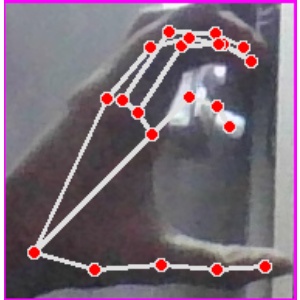
अक्षर: ऋ